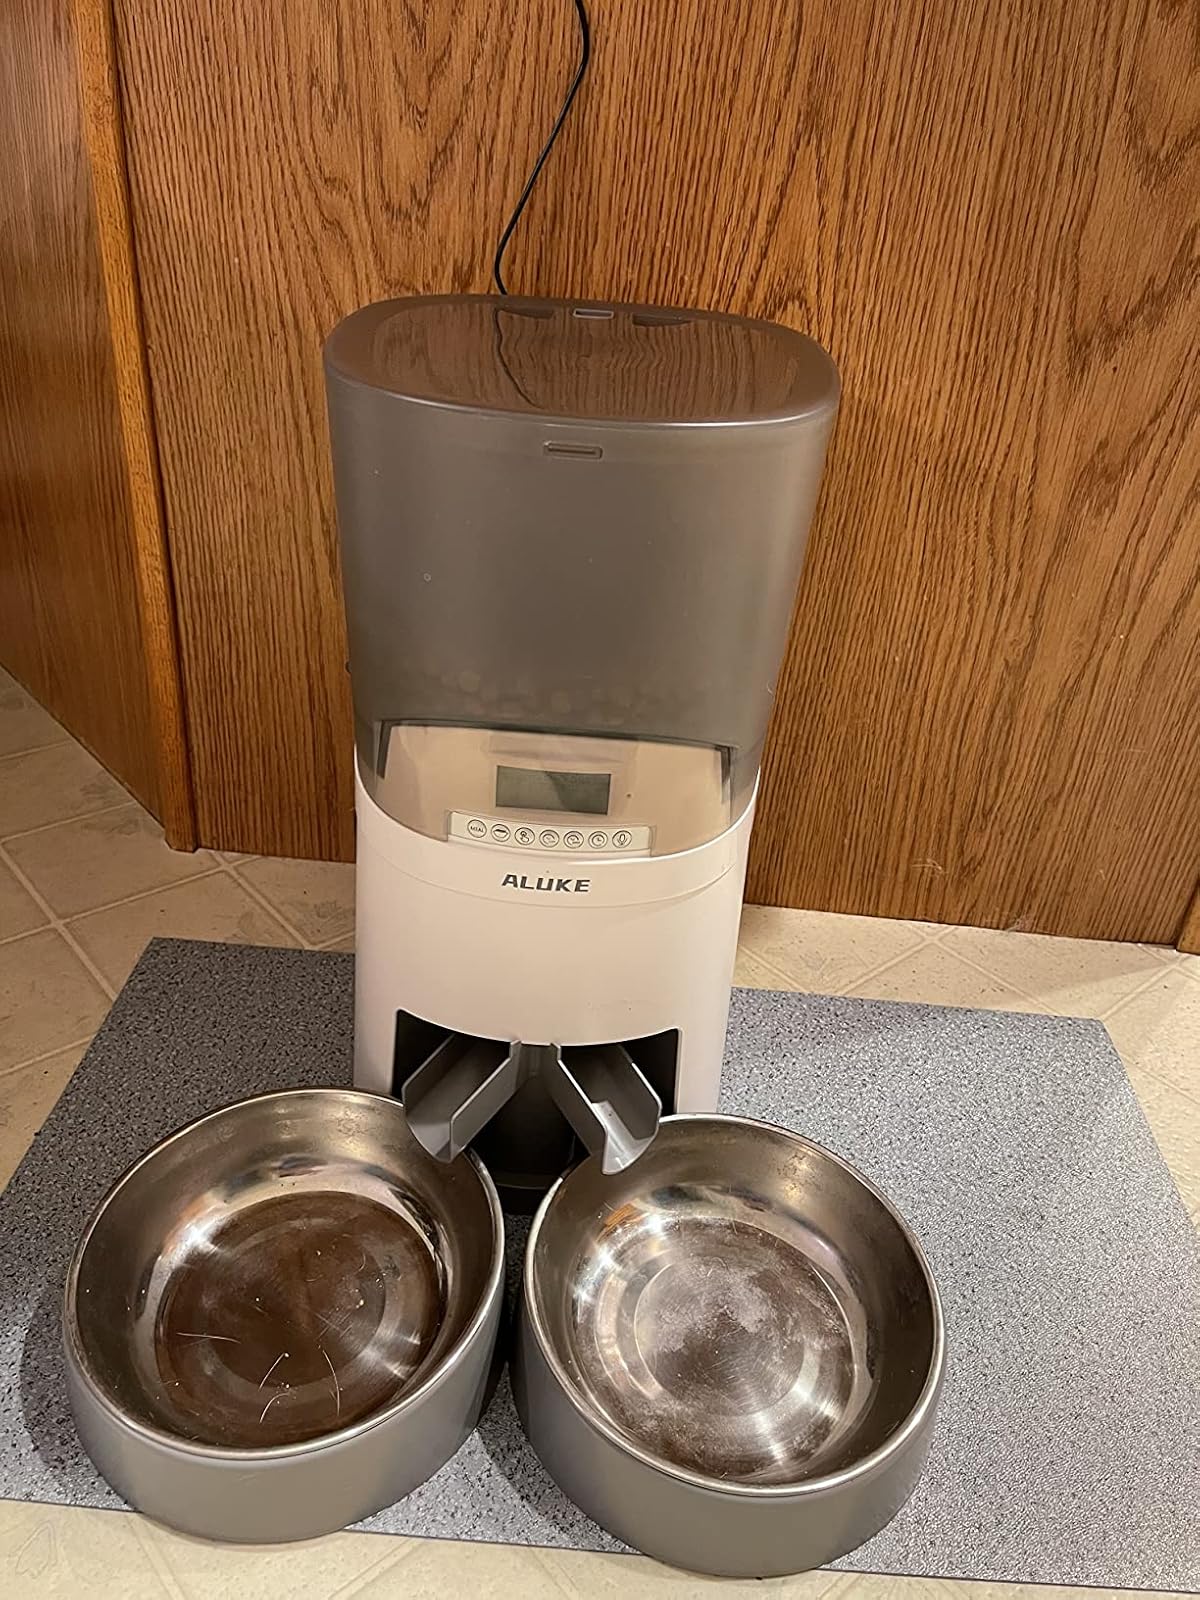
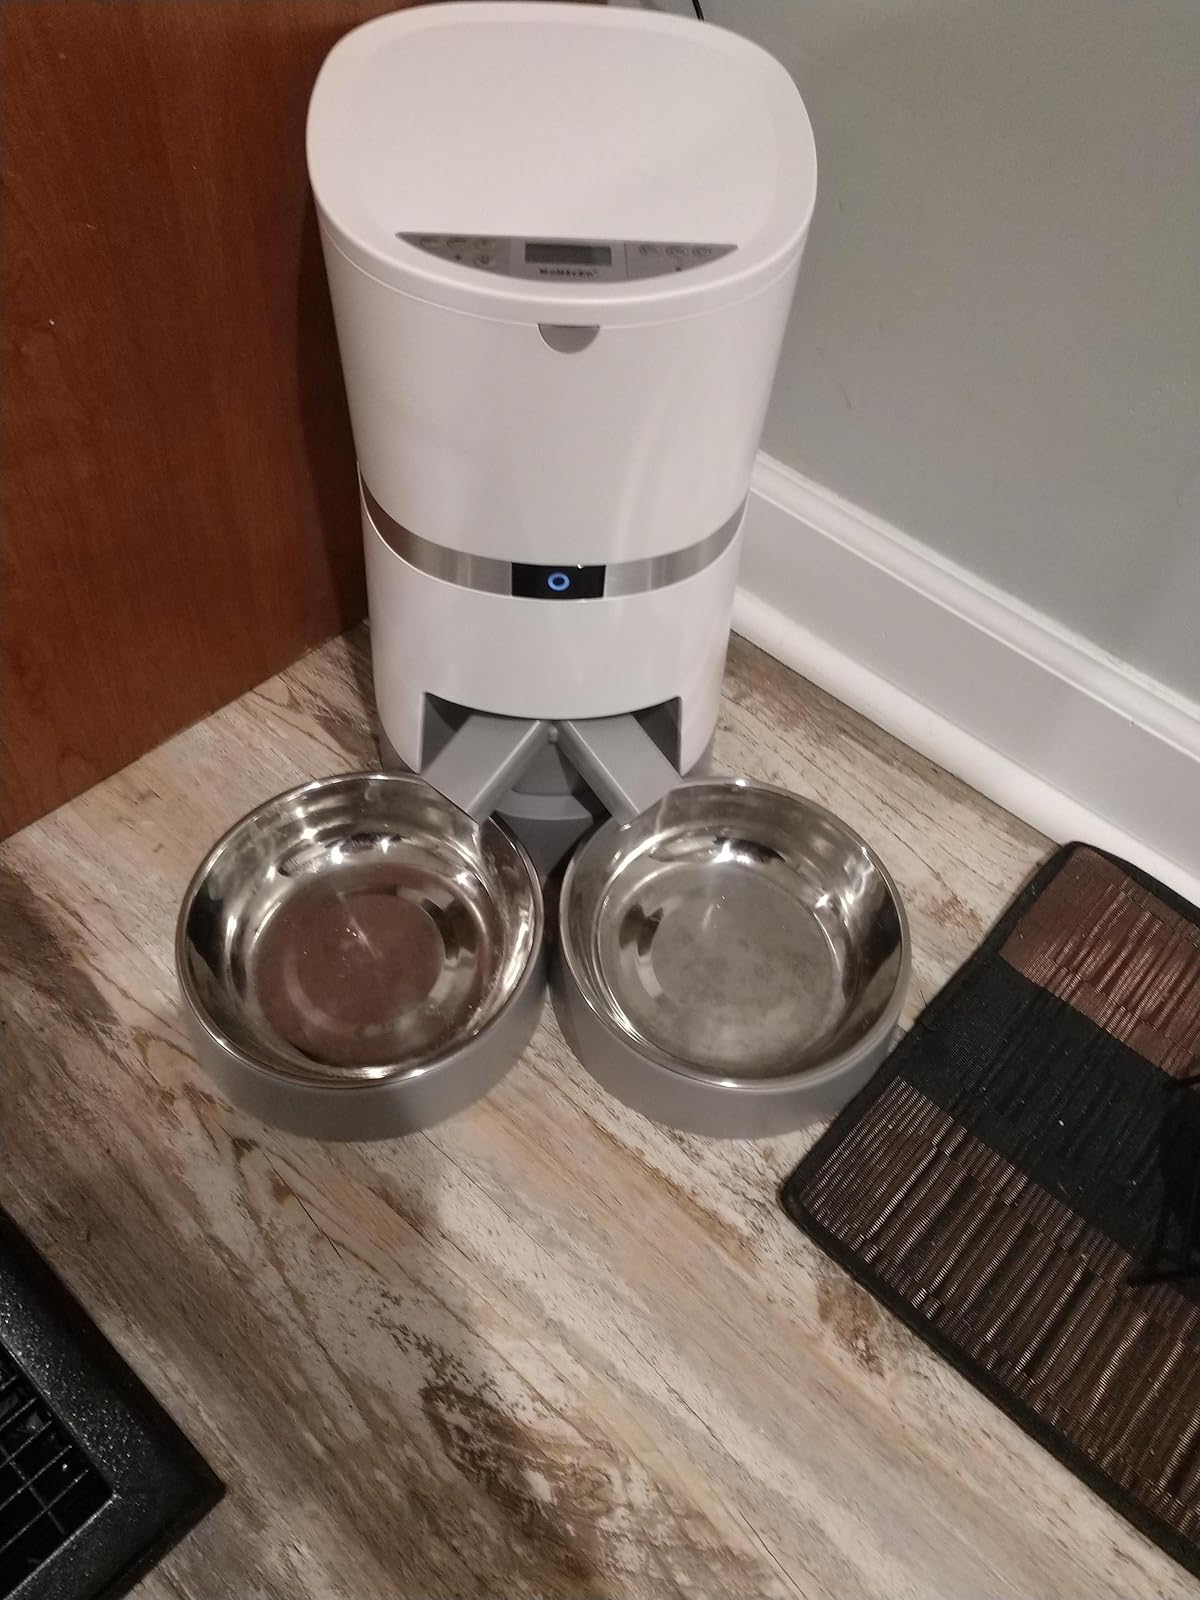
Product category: items_feeder
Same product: no